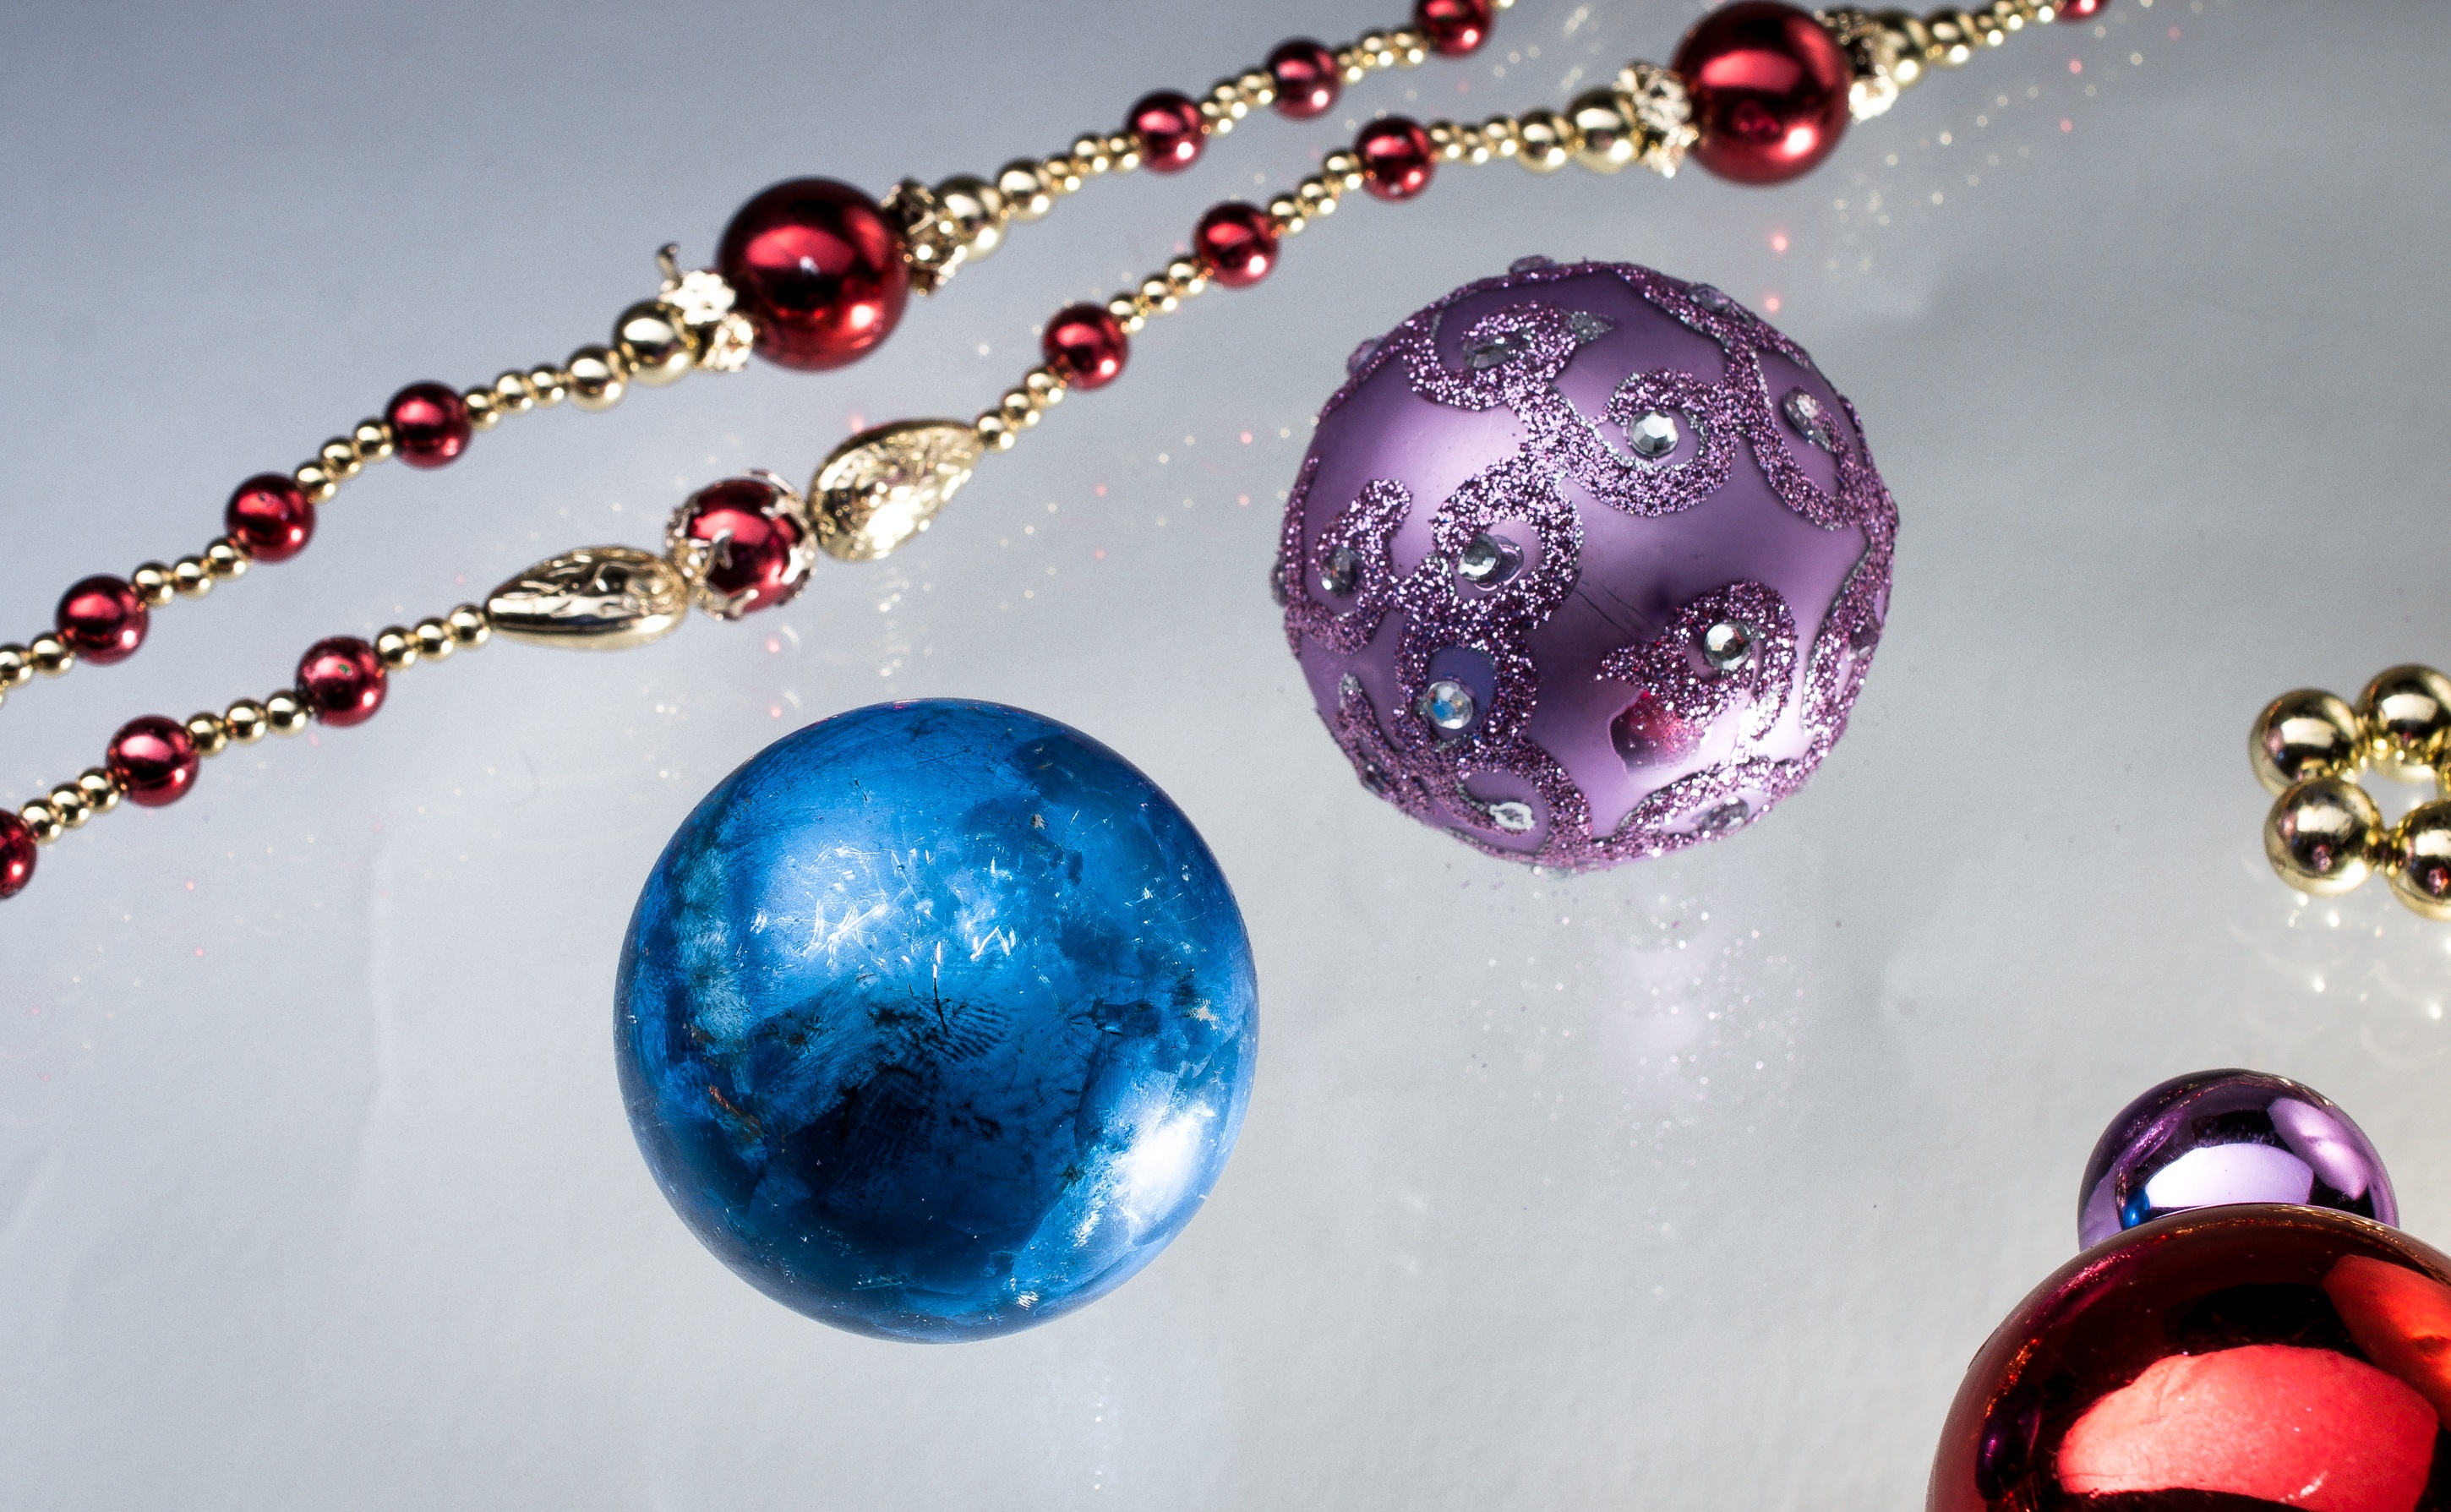
decoration, red, bead, christmas, christmas ornament, sparkle, christmas decoration, jewellery, art, balls, christmas bauble, christmas decorations, weihnachtsbaumschmuck, christmas ornaments, fashion accessory, christmas bude